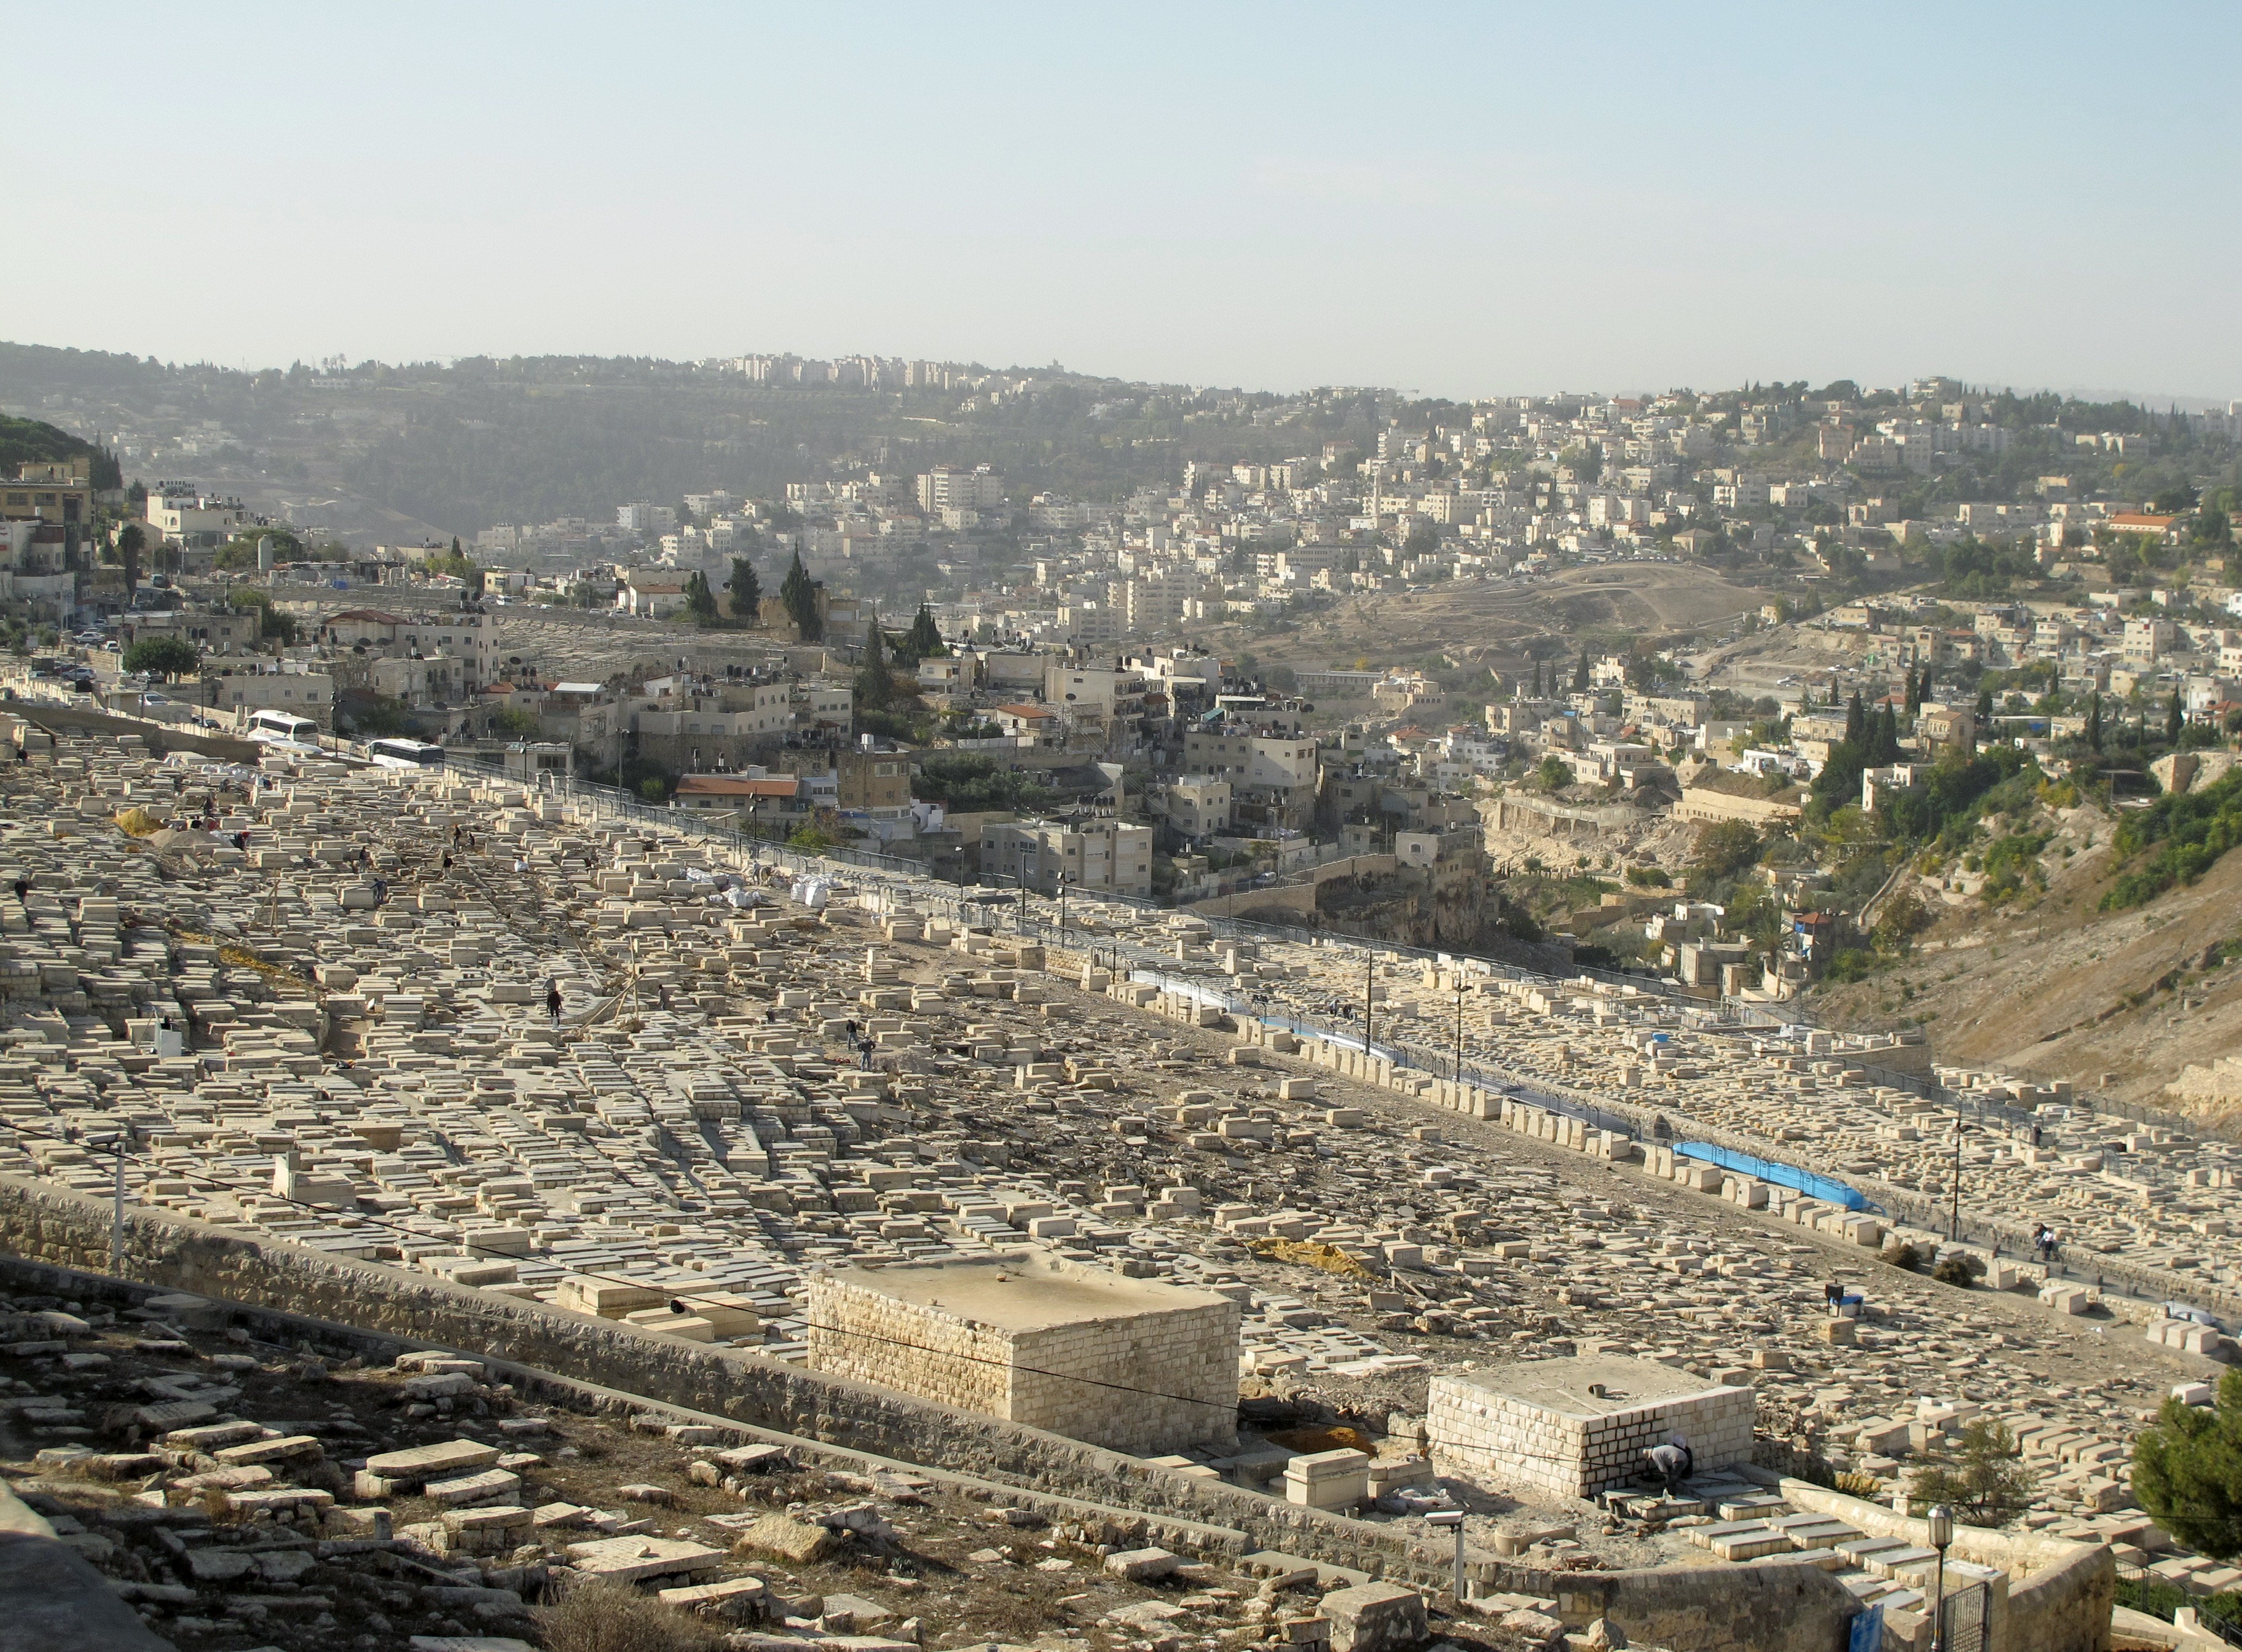
structure, town, city, ruins, jerusalem, israel, aerial photography, ancient history, holy city, human settlement